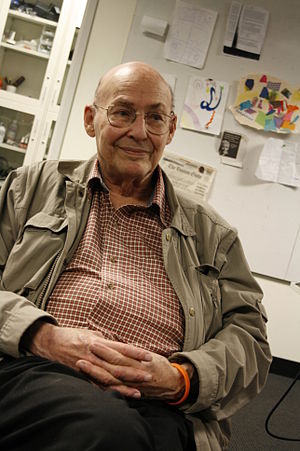
Marvin Minsky
Marvin Lee Minsky var en amerikansk matematiker, datalog og kognitionsvidenskabsmand, der især er kendt for sin forskning inden for kunstig intelligens. Han var en af grundlæggerne af AI-laboratoriet på Massachusetts Institute of Technology, ligesom han var forfatter til en række skrifter vedrørende AI og filosofi.